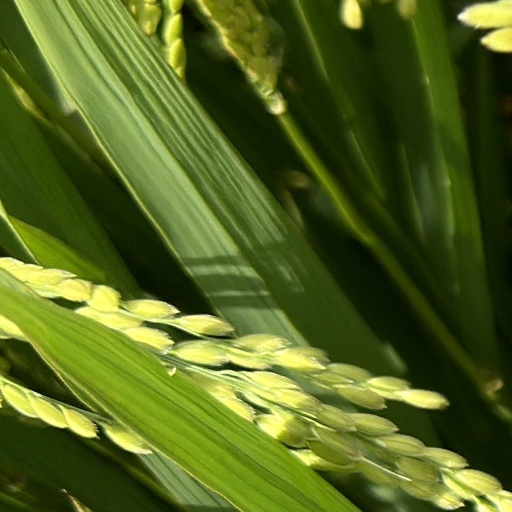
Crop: rice